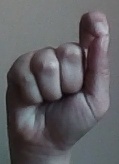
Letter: fa